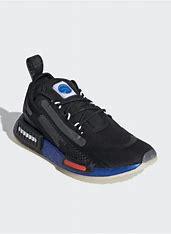
Brand: Adidas
Model: NMD_R1 Spectoo